Washington Avenue Bridge (Minneapolis)

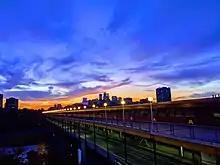
The bridge seen at night from the east bank.

On 16 May 2011, Washington Avenue just east of the bridge was permanently closed to personal motor vehicle traffic. The roadway was converted into an exclusive use transit mall between Pleasant and Walnut Streets, so all eastbound lower-level traffic other than buses and emergency vehicles must exit to East River Parkway/Delaware Street and the only westbound access to the bridge for most cars will be from Pleasant Street Southeast.